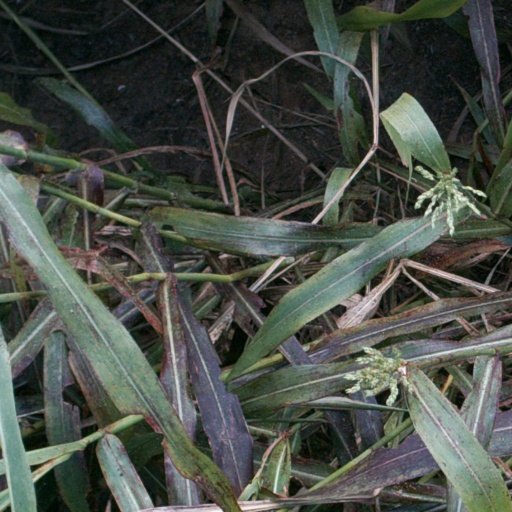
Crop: sorghum